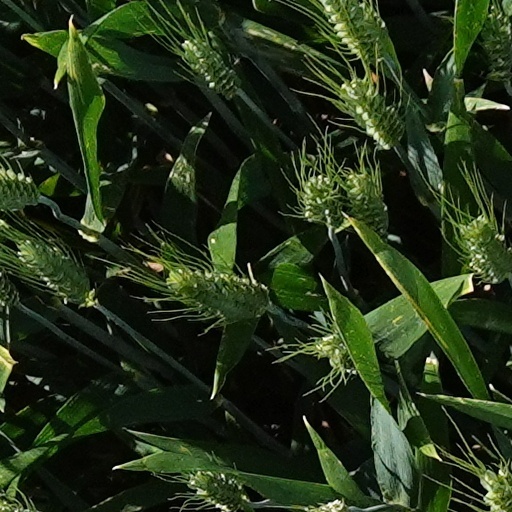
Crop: wheat